Tiger

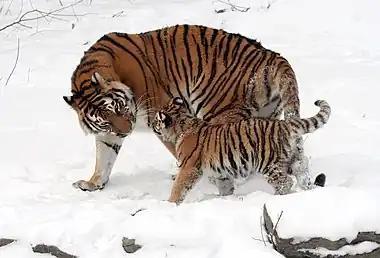
Tigress with cub in snow

The tiger attacks from behind or at the sides and tries to knock the target off balance. It latches onto prey with its forelimbs, twisting and turning during the struggle and tries to pull it to the ground. The tiger generally applies a bite to the throat until its victim dies of strangulation. It has an average bite force at the canine tips of 1234.3 newtons. Holding onto the throat puts the cat out of reach of horns, antlers, tusks and hooves. Tigers are adaptable killers and may use other methods, including ripping the throat or breaking the neck. Large prey may be disabled by a bite to the back of the hock, severing the tendon. Swipes from the large paws are capable of stunning or breaking the skull of a water buffalo. They kill small prey with a bite to the back of the neck or head. Estimates of the success rate for hunting tigers range from a low of 5% to a high of 50%. They are sometimes killed or injured by large or dangerous prey like gaur, buffalo and boar.